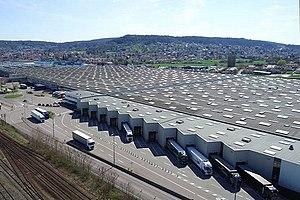
PSA Vesoul - zone sud
L'Usine PSA de Vesoul est un site industriel de plus de 130 hectares appartenant au Groupe PSA situé à Vesoul, dans le département de la Haute-Saône et la région Franche-Comté. L'usine est spécialisée dans la fabrication et la distribution de pièces de rechange et accessoires dans le monde entier. Certifiée ISO 9001 pour la qualité et ISO 14001 pour l'environnement, l'usine compte un secteur qui est classé à l'inventaire général du patrimoine culturel.